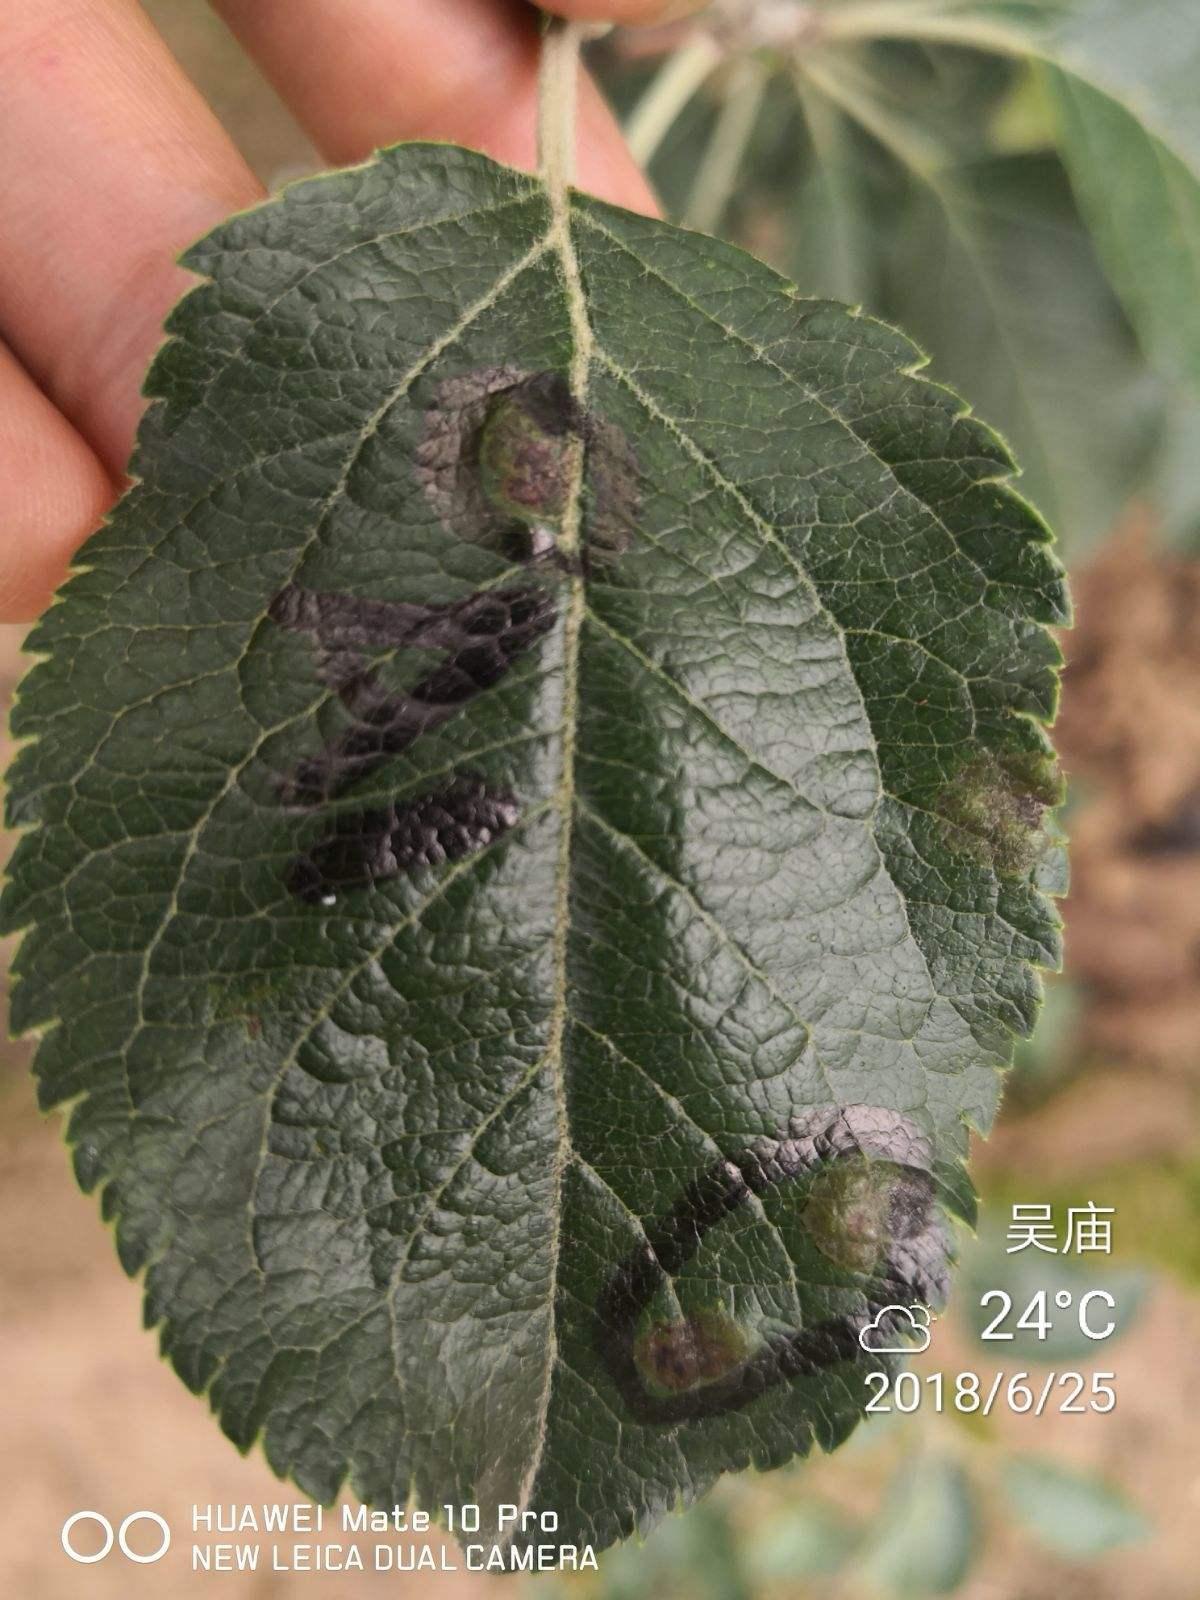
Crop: apple
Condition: scab